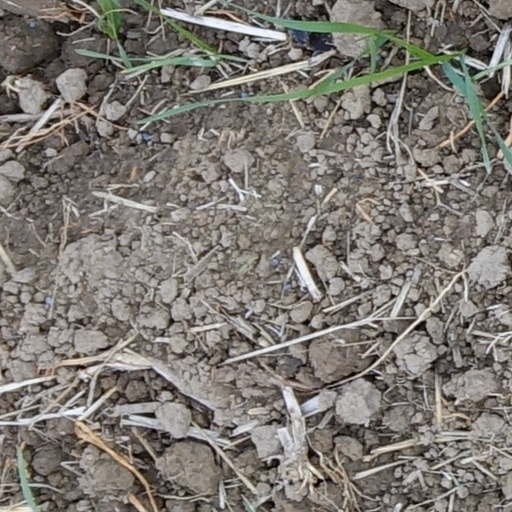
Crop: wheat